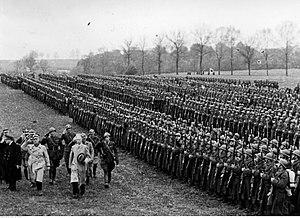
La 1ʳᵉ Division d'Infanterie est une des divisions d'infanterie de l'armée polonaise durant la Seconde Guerre mondiale.
L'Armée polonaise en France désigne une armée polonaise reconstituée sur le sol français après l'invasion de la Pologne par l'Allemagne nazie et l'Union soviétique, conformément à l’accord franco-polonais datant du 9 septembre 1939 et confirmé par celui du 4 janvier 1940. Forte de plus de 80 000 hommes, l'Armée polonaise participe à la bataille de France en tant qu'armée alliée sous ses propres drapeaux mais sous le commandement de l'état major français du 10 mai au 25 juin 1940.